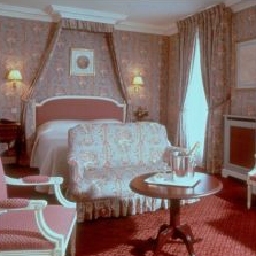
Room type: bedroom